The Book of Truth and Facts

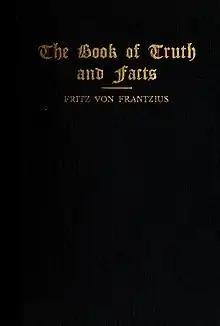
Cover of the 1916 edition of the book.

The Book of Truth and Facts (originally published as "Germans as Exponents of Culture") was originally released in 1914 by Friedrich Wilhelm von Frantzius. It was published during World War I and functioned as a piece of pro-German propaganda. The booklet was written in response to an article entitled "Germans as Exponents of Culture" penned by Brander Matthews, which appeared in the September 20, 1914 edition of the "New York Times".